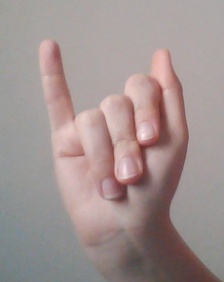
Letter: meem